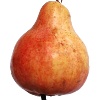
Label: Pear Red 1